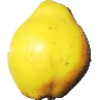
Label: quince